Operation Oyster

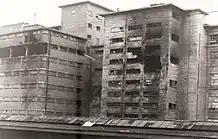
Damage to the Philips works. The large hole was caused by the crash of a 487 Squadron Ventura

A similar attack was carried out by the Bostons of 107 Squadron against the works. Jarred by the explosions, the Strijp tower clock stopped at 12:32 p.m. and remained stuck for the rest of the war. With bombs gone, the Bostons descended and followed Pelly-Fry, who was heading north. This had been the plan but only for a short time, then they were to turn west for the coast but as Pelly-Fry continued north, the Bostons followed him. Behind the Bostons came the Mosquitos trying not to overtake. Due to arrive on target just after the Bostons, they also climbed to . As they were climbing to bombing height they were attacked by three Focke-Wulfs. The Mosquitos were unarmed and one turned away, chased by the German fighters. Going flat out he was able to avoid damage, while pulling the German fighters away from the slower Bostons. The remaining Mosquitos dropped their bombs on the works, descended to very low altitude and looked for a way out.